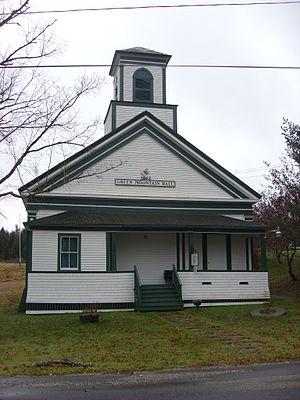
Whitingham est une ville du comté de Windham, dans l’État du Vermont, aux États-Unis. Sa population s’élevait à 1 357 habitants lors du recensement de 2010, estimée à 1 344 habitants en 2014.